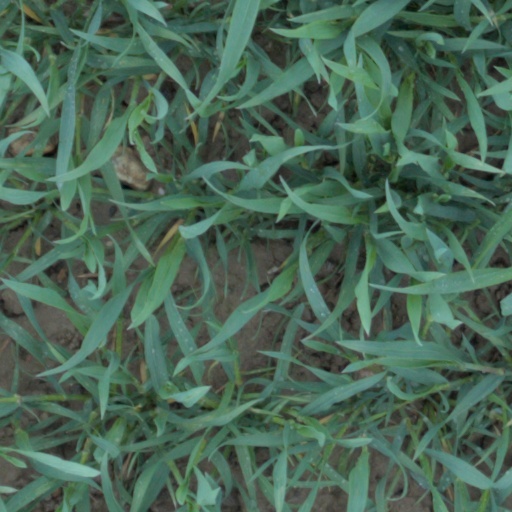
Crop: wheat